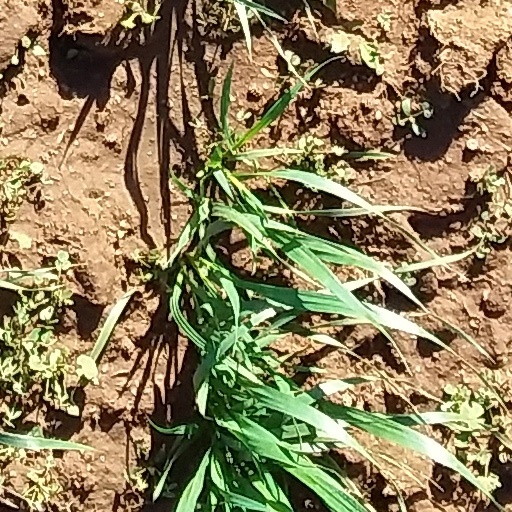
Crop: wheat